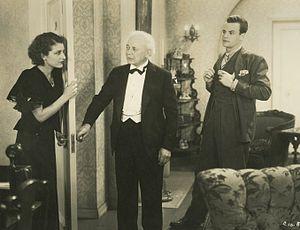
Al Shean est un acteur américain d'origine allemande, né Abraham Elieser Albert Schönberg le 12 mai 1868 à Dornum, mort le 12 août 1949 à New York.
John Darrow, de son vrai nom Harry Simpson, est un acteur américain né le 17 juillet 1907 à Leonia et mort le 24 février 1980 à Malibu.